Africa

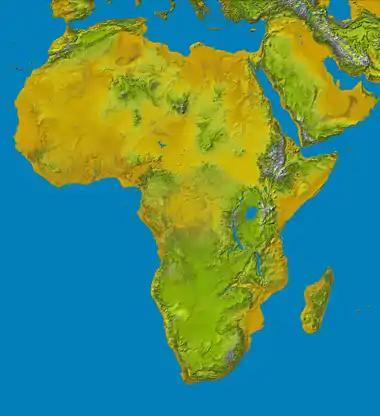
Topography of Africa

The Kingdom of Ife, historically the first of these Yoruba city-states or kingdoms, established government under a priestly oba ('king' or 'ruler' in the Yoruba language), called the "Ooni of Ife". Ife was noted as a major religious and cultural centre in West Africa and for its unique naturalistic tradition of bronze sculpture. The Ife model of government was adapted by the Oyo Empire, whose obas, called the "Alaafins of Oyo", controlled many other Yoruba and non-Yoruba city-states and kingdoms including the Fon "Kingdom of Dahomey".